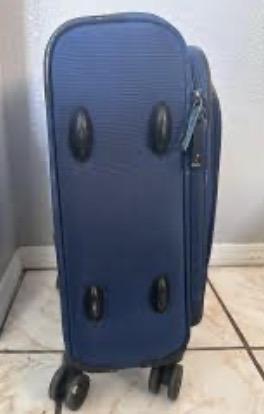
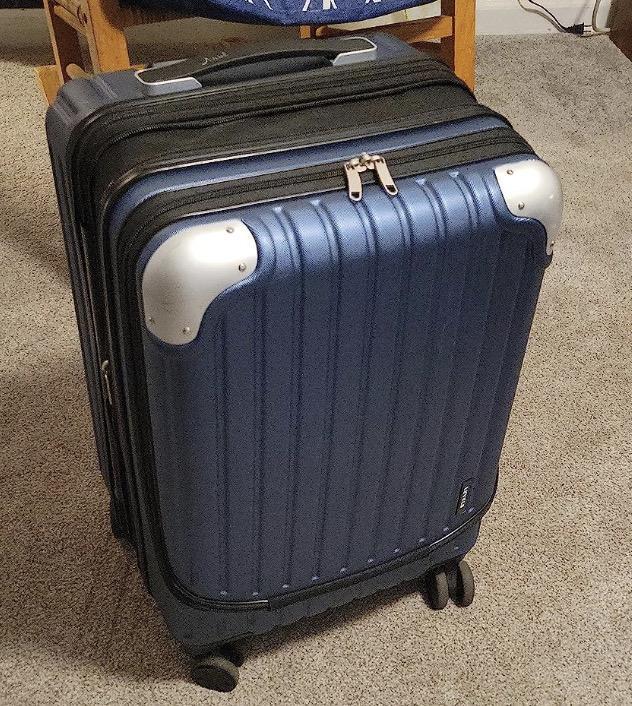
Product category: items_tea
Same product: no